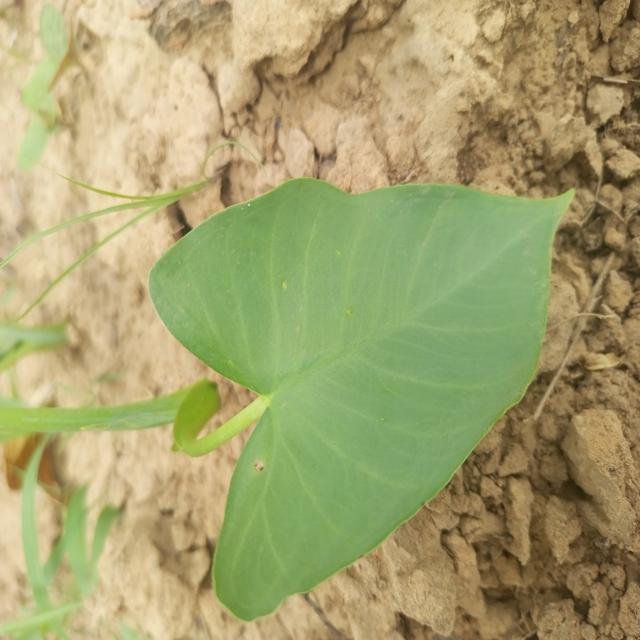
Label: Healthy